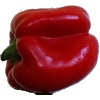
Label: Pepper Red 1